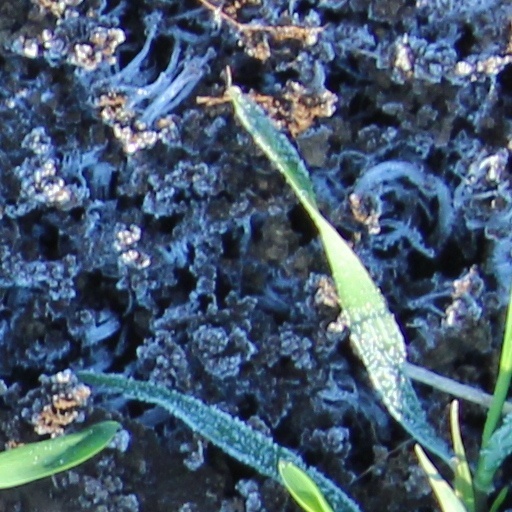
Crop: wheat